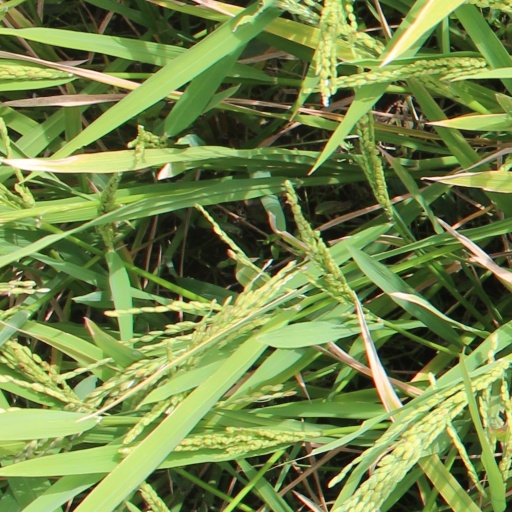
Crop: rice